Ouvrage Les Rochilles

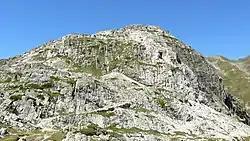

Ouvrage Les Rochilles is a lesser work ("petit ouvrage") of the Maginot Line's Alpine extension, the Alpine Line, in the high Alps about southwest of Modane. The ouvrage consists of one entry block, two infantry blocks and one observation block. Unusually, it was built by the "Main d'Oeuvre Militaire" (MOM), rather than CORF ("Commission pour l'Organisation des Régions Fortifiées"), which built most of the larger positions. The design was by CORF.